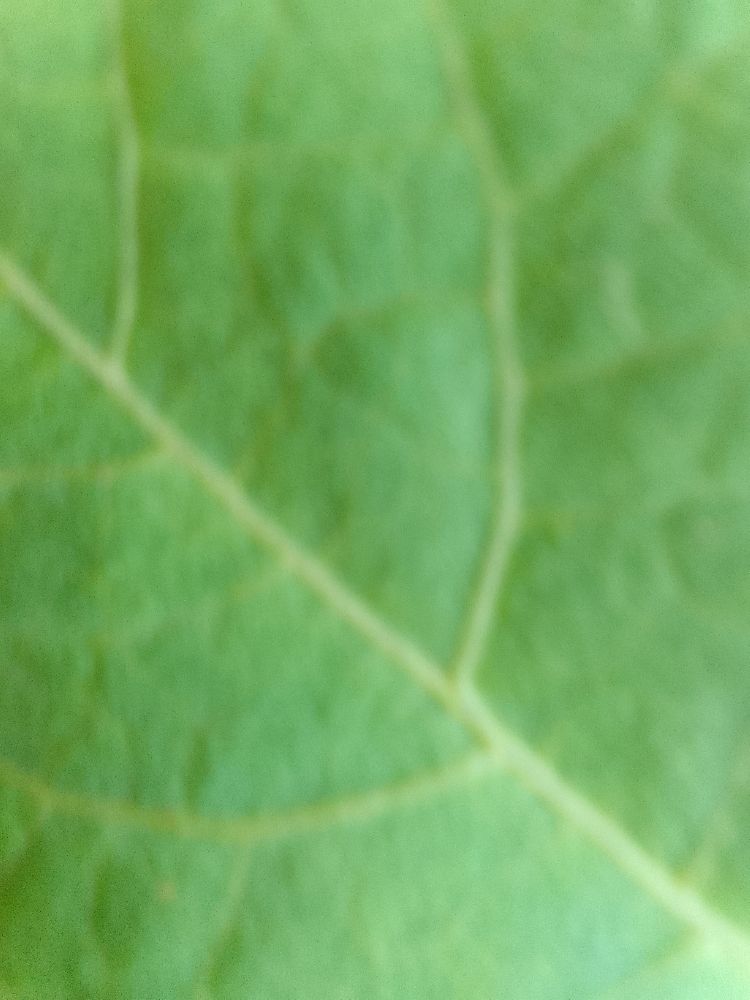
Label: healthy